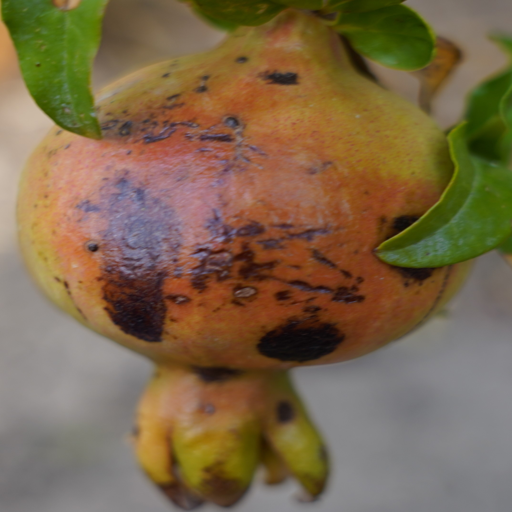
Label: Colletotrichum spp